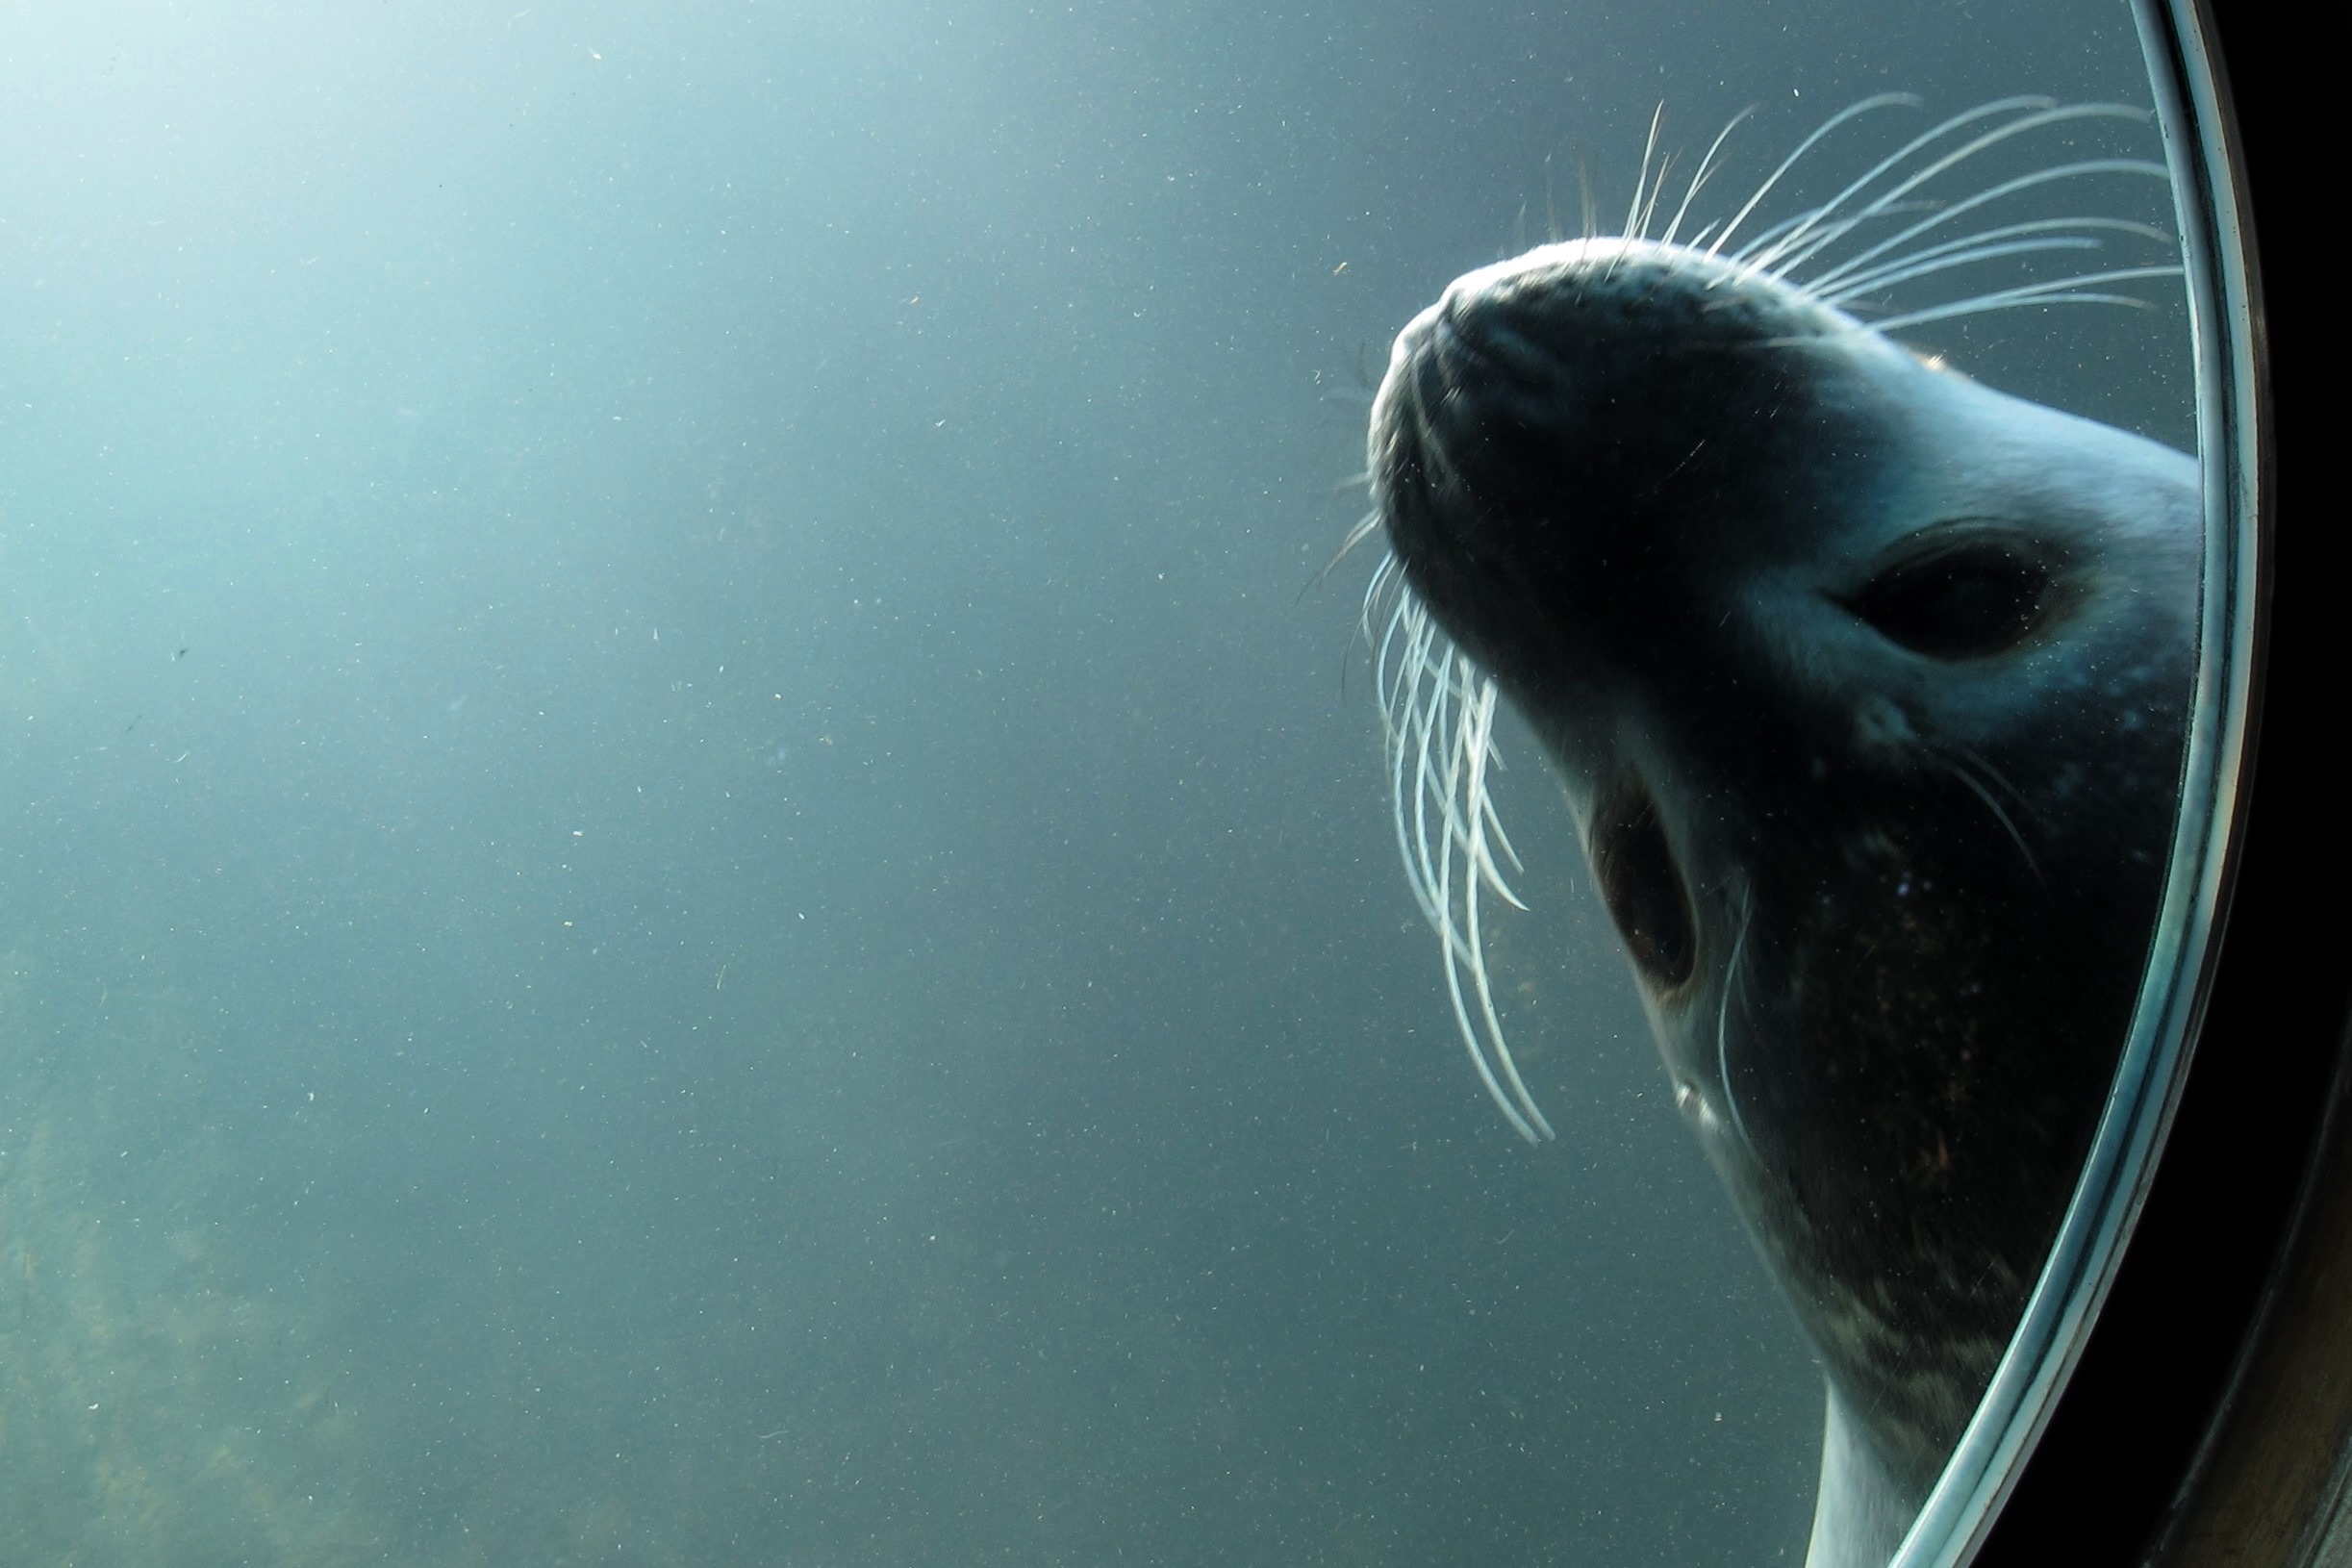
sea, water, ocean, sweet, window, atmosphere, animal, diving, underwater, zoo, biology, blue, fish, seal, eyes, snout, mood, marine biology, deep sea fish